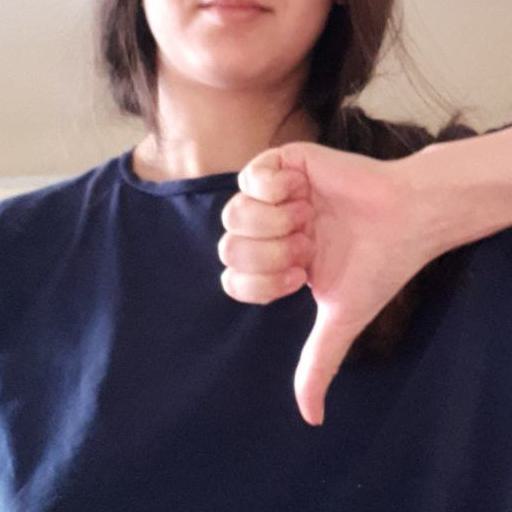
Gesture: dislike